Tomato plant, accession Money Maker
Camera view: tilt-top (135 deg); turntable rotation: 0 degrees
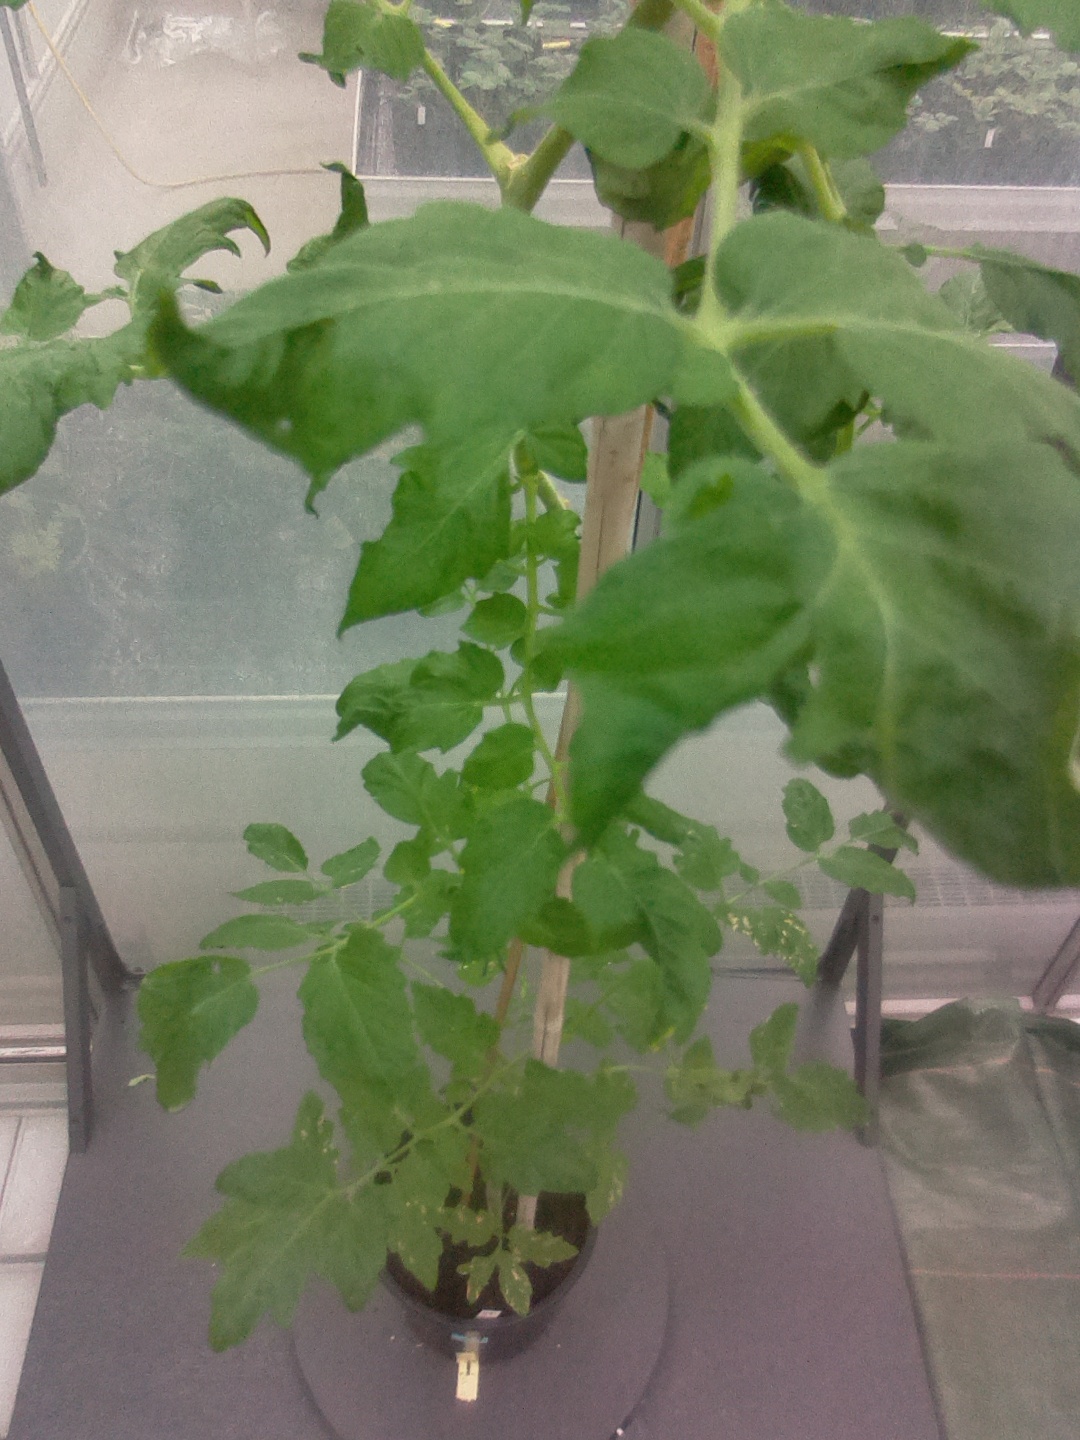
BBCH growth stage 65: Full flowering, 50%-60% of flowers open, first petals falling